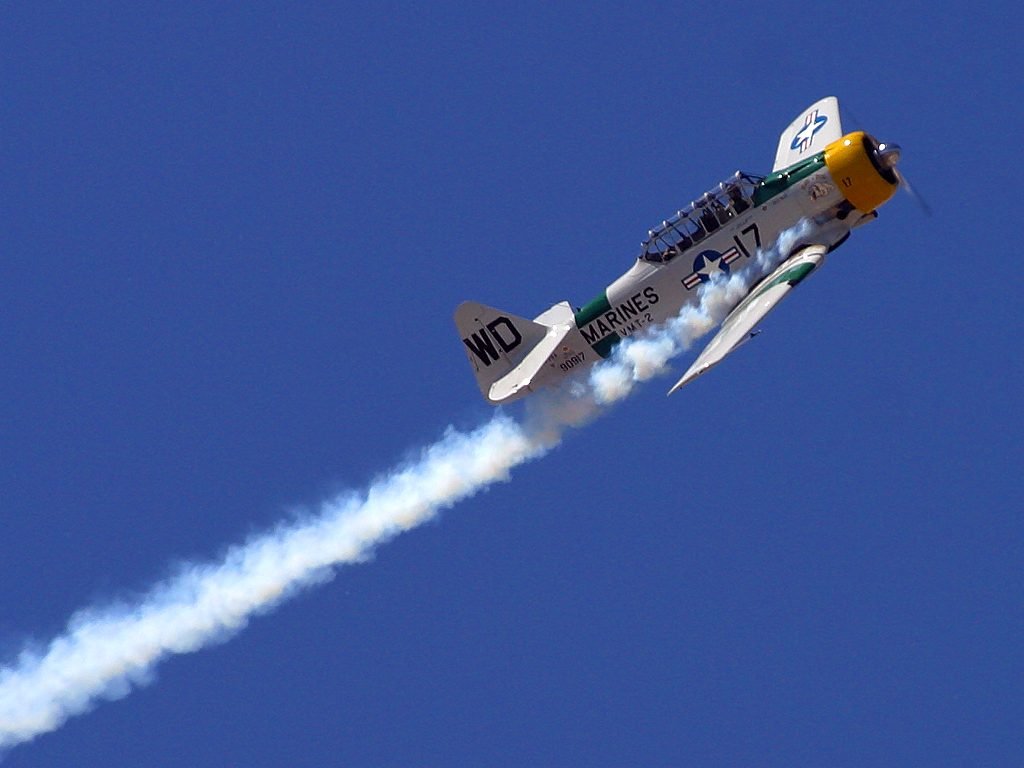
wing, fog, airplane, aircraft, vehicle, airline, aviation, flight, trace, propeller, marines, air show, air force, aerobatics, fighter aircraft, military aircraft, atmosphere of earth, general aviation, air racing